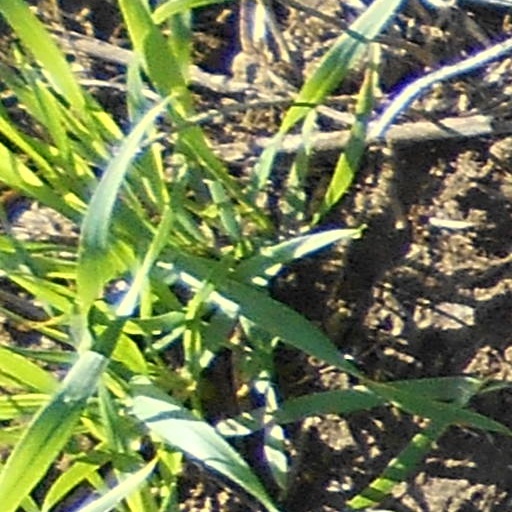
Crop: wheat